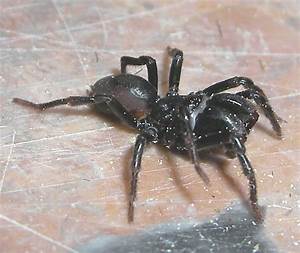
Label: ragno